Last Tango in Halifax

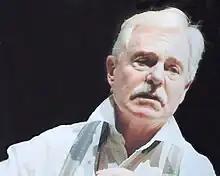
Derek Jacobi is renowned for his theatre work.

Discussing the casting of Derek Jacobi and Anne Reid, Wainwright stated: "we went for the best and we got them". "The Guardian" felt that one of the series' successes was the unlikely casting of a "theatrical knight" (Jacobi) and a "TV Stalwart" (Reid).